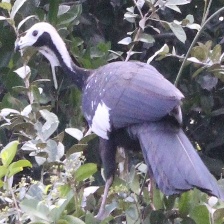
Species: BLUE THROATED PIPING GUAN
Scientific name: PIPILE CUMANENSIS